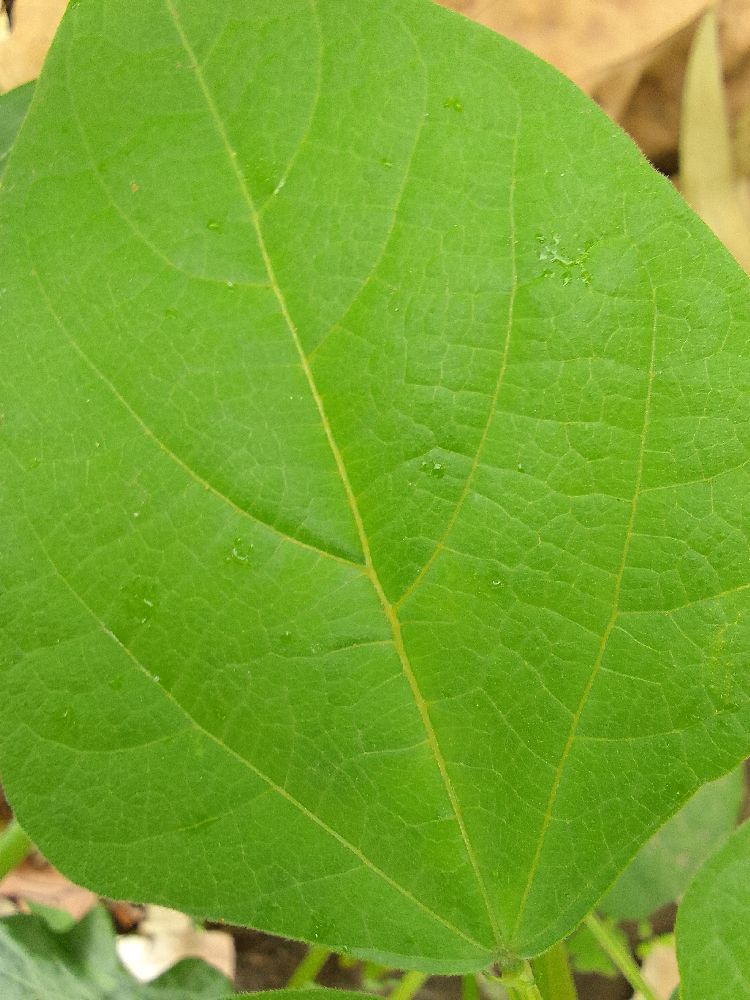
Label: healthy